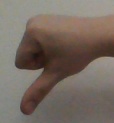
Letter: waw